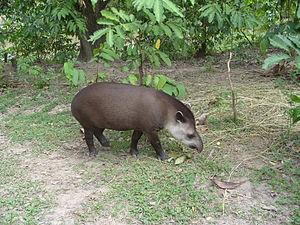
L'État de Oaxaca est un des États du Mexique, situé dans le Sud du pays, plus précisément au sud-ouest de l'isthme de Tehuantepec, dans les montagnes et vallées de la Sierra Madre del Sur et Sierra Madre orientale. Il tire son nom de sa capitale et ville principale : Oaxaca de Juárez. Il est entouré par l'État de Guerrero à l'ouest, par l'État de Puebla au nord-ouest, l'État de Veracruz au nord et le Chiapas à l'est. Sa frontière sud donne sur l'Océan Pacifique. L'État de Oaxaca occupe une superficie de 95 364 km² et constitue le cinquième plus grand État du pays.
Le Chiapas fut officiellement territoire du premier Empire mexicain du 21 juillet 1822 au 19 mars 1823 puis de la République mexicaine jusqu'au 1ᵉʳ juillet 1823. Rattaché en 1824, c'est l'un des derniers à devenir l'un des 32 États des États-Unis du Mexique, sa capitale est Tuxtla Gutiérrez. Situé au sud de la péninsule du Yucatán, il est entouré par l'État de Oaxaca à l'ouest, celui de Tabasco au nord et par le Guatemala à l'est. Le Pacifique baigne son côté sud.
La biodiversité de la Guyane est très importante tant au niveau floristique que faunistique. Aussi, des travaux scientifiques sont menés depuis de nombreuses années pour connaître et protéger cette diversité. En effet, celle-ci est menacée par l'exploitation forestière, le développement urbain et routier, la chasse, l'orpaillage et le tourisme de masse.